Reckless Living (1938 film)

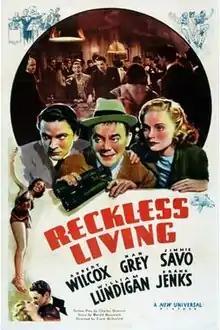
Theatrical release poster

Reckless Living is a 1938 American comedy film directed by Frank McDonald and written by Charles Grayson. It is based on the 1922 novel "Riders Up" by Gerald Beaumont. The film stars Robert Wilcox, Nan Grey, Jimmy Savo, William Lundigan, Frank Jenks and Harry Davenport. The film was released on March 1, 1938, by Universal Pictures.